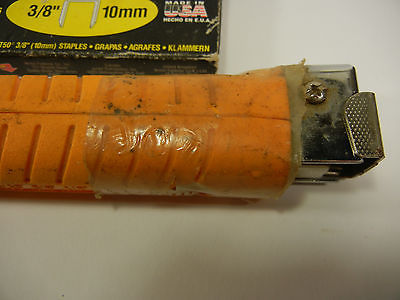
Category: stapler